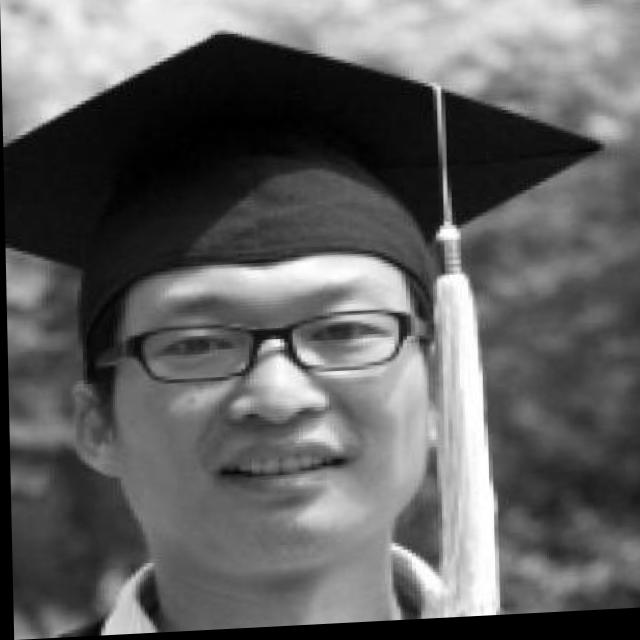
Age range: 21-44